George C. Young

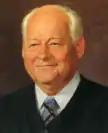

George Cressler Young (né Jung; August 4, 1916 – April 24, 2015) was a United States district judge of the United States District Court for the Northern District of Florida, the United States District Court for the Middle District of Florida and the United States District Court for the Southern District of Florida.